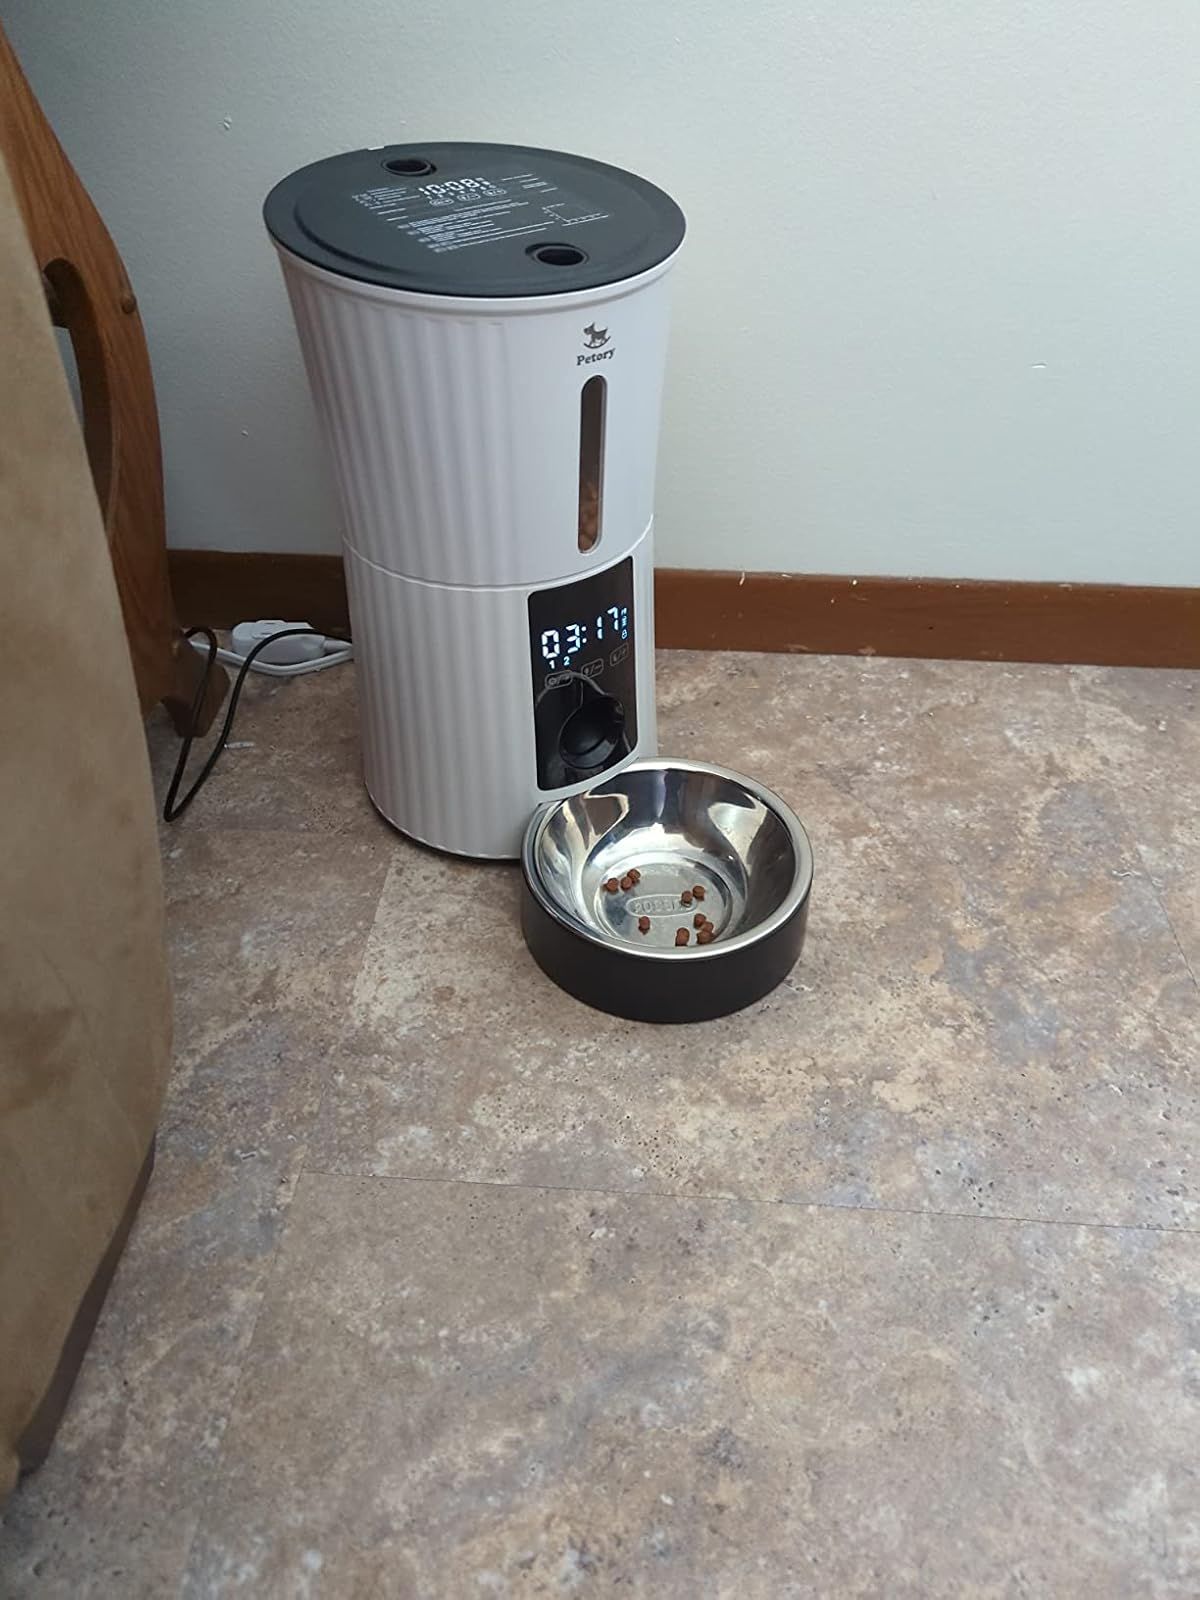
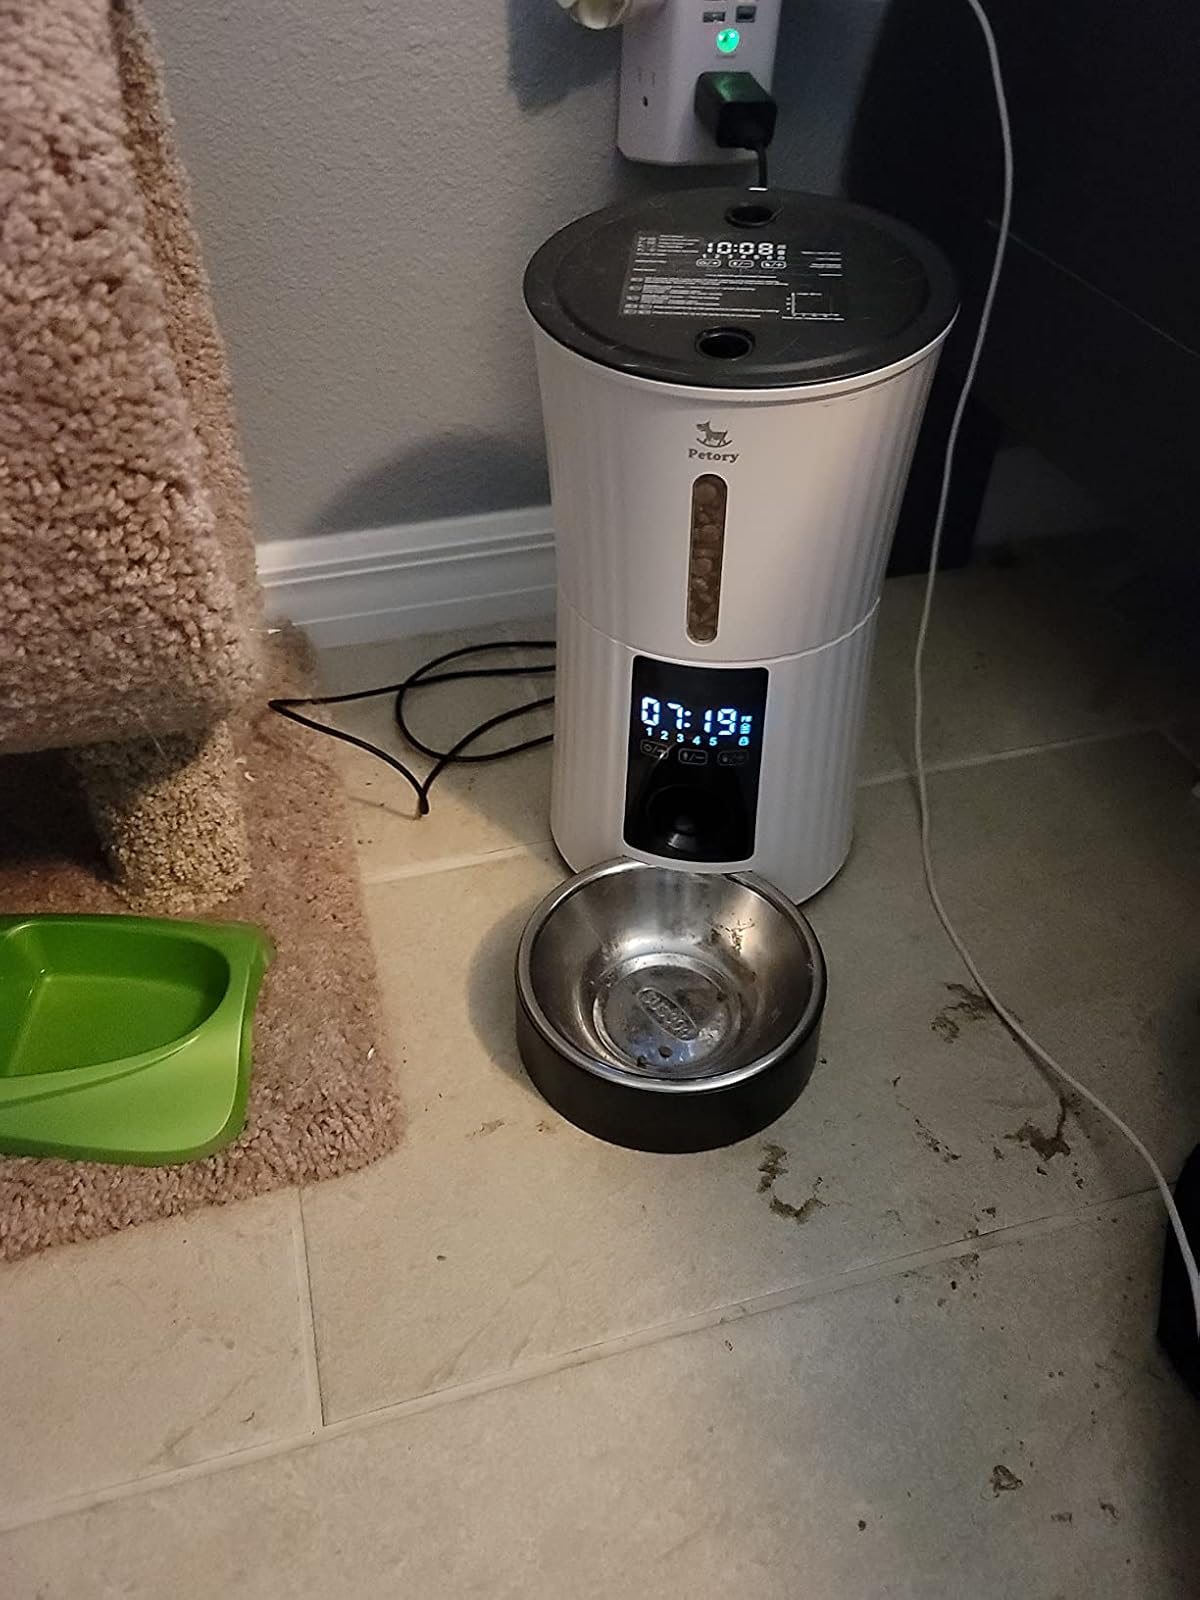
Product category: items_feeder
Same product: yes